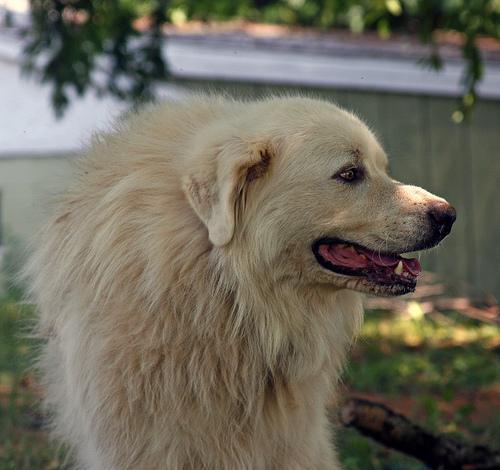
great pyrenees